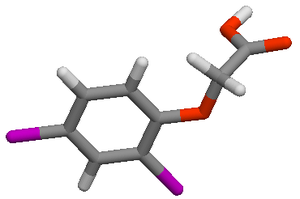
2,4-D
Den kemiske struktur af 2,4-D
"2,4-D eller 2,4-diklorfenoxy-eddikesyre er et stof, som bruges til ukrudtsbekæmpelse. Det er et såkaldt ""hormonmiddel"", der virker ved at forstyrre planternes egne hormoner. Da enkimbladede planter er betydeligt mindre følsomme overfor stoffets skadevirkninger, har det især været brugt i kornafgrøder mod tokimbladede ukrudtsarter.